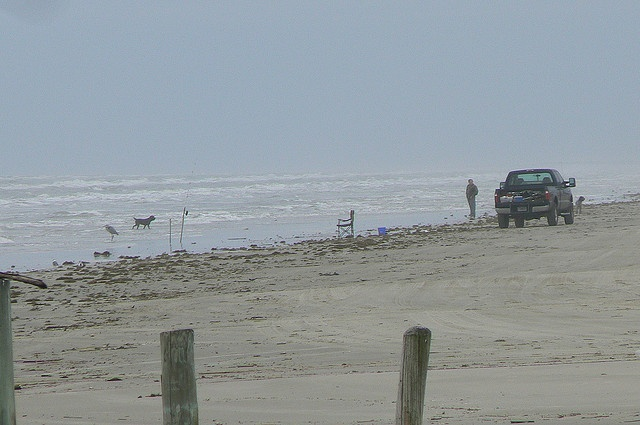
Man standing next to truck watching dog walking in water at beach.
The man watches a dog wall through the ocean near a parked truck.
Man and his truck parked on the side of a beach setting.
A dog playing in the ocean while his master watches.
A person stands on a beach watching a dog walking in the ocean.